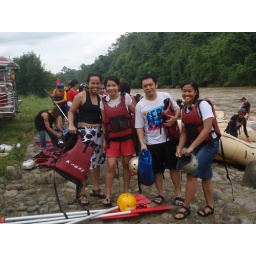
end of the line of our white water rafting adventure in CDO